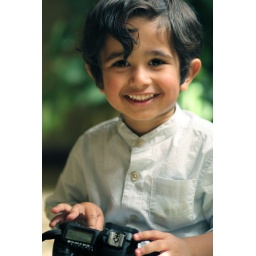
.. when the birds fly in the sky ..